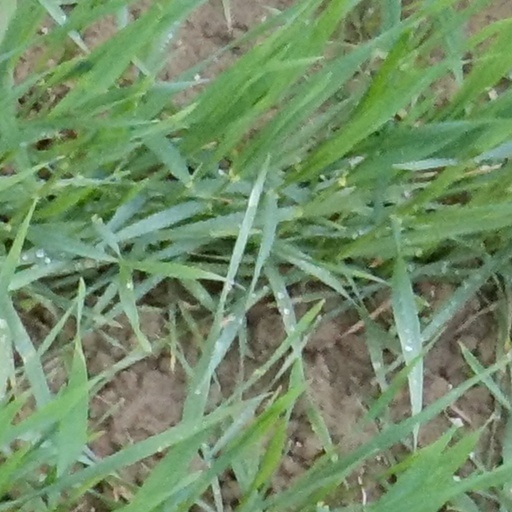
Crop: wheat